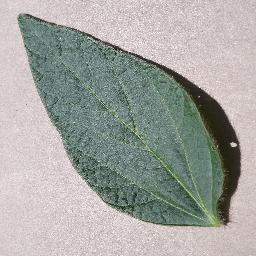
Label: Soybean___healthy